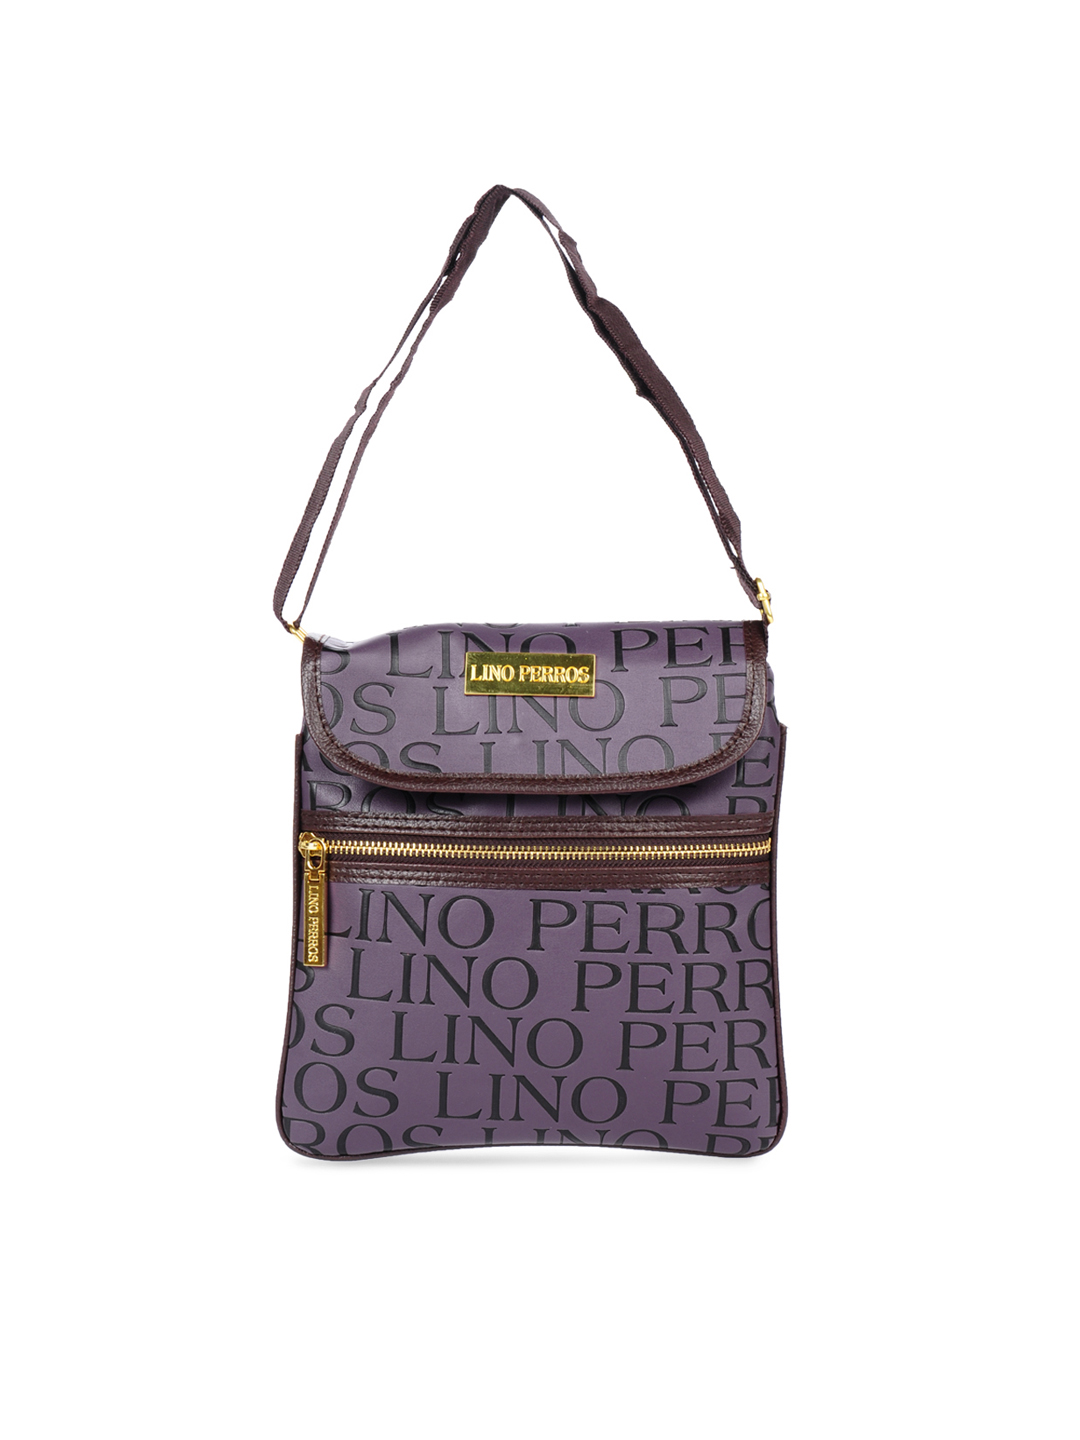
Lino Perros Women Purple Sling Bag
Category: Accessories / Bags / Handbags
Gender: Women
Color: Purple
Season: Summer 2012
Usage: Casual